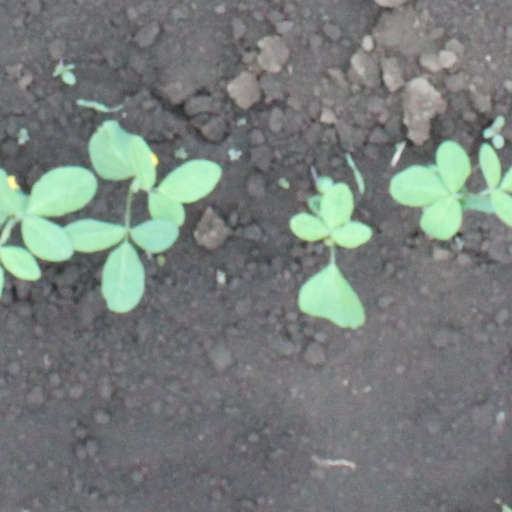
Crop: soybean